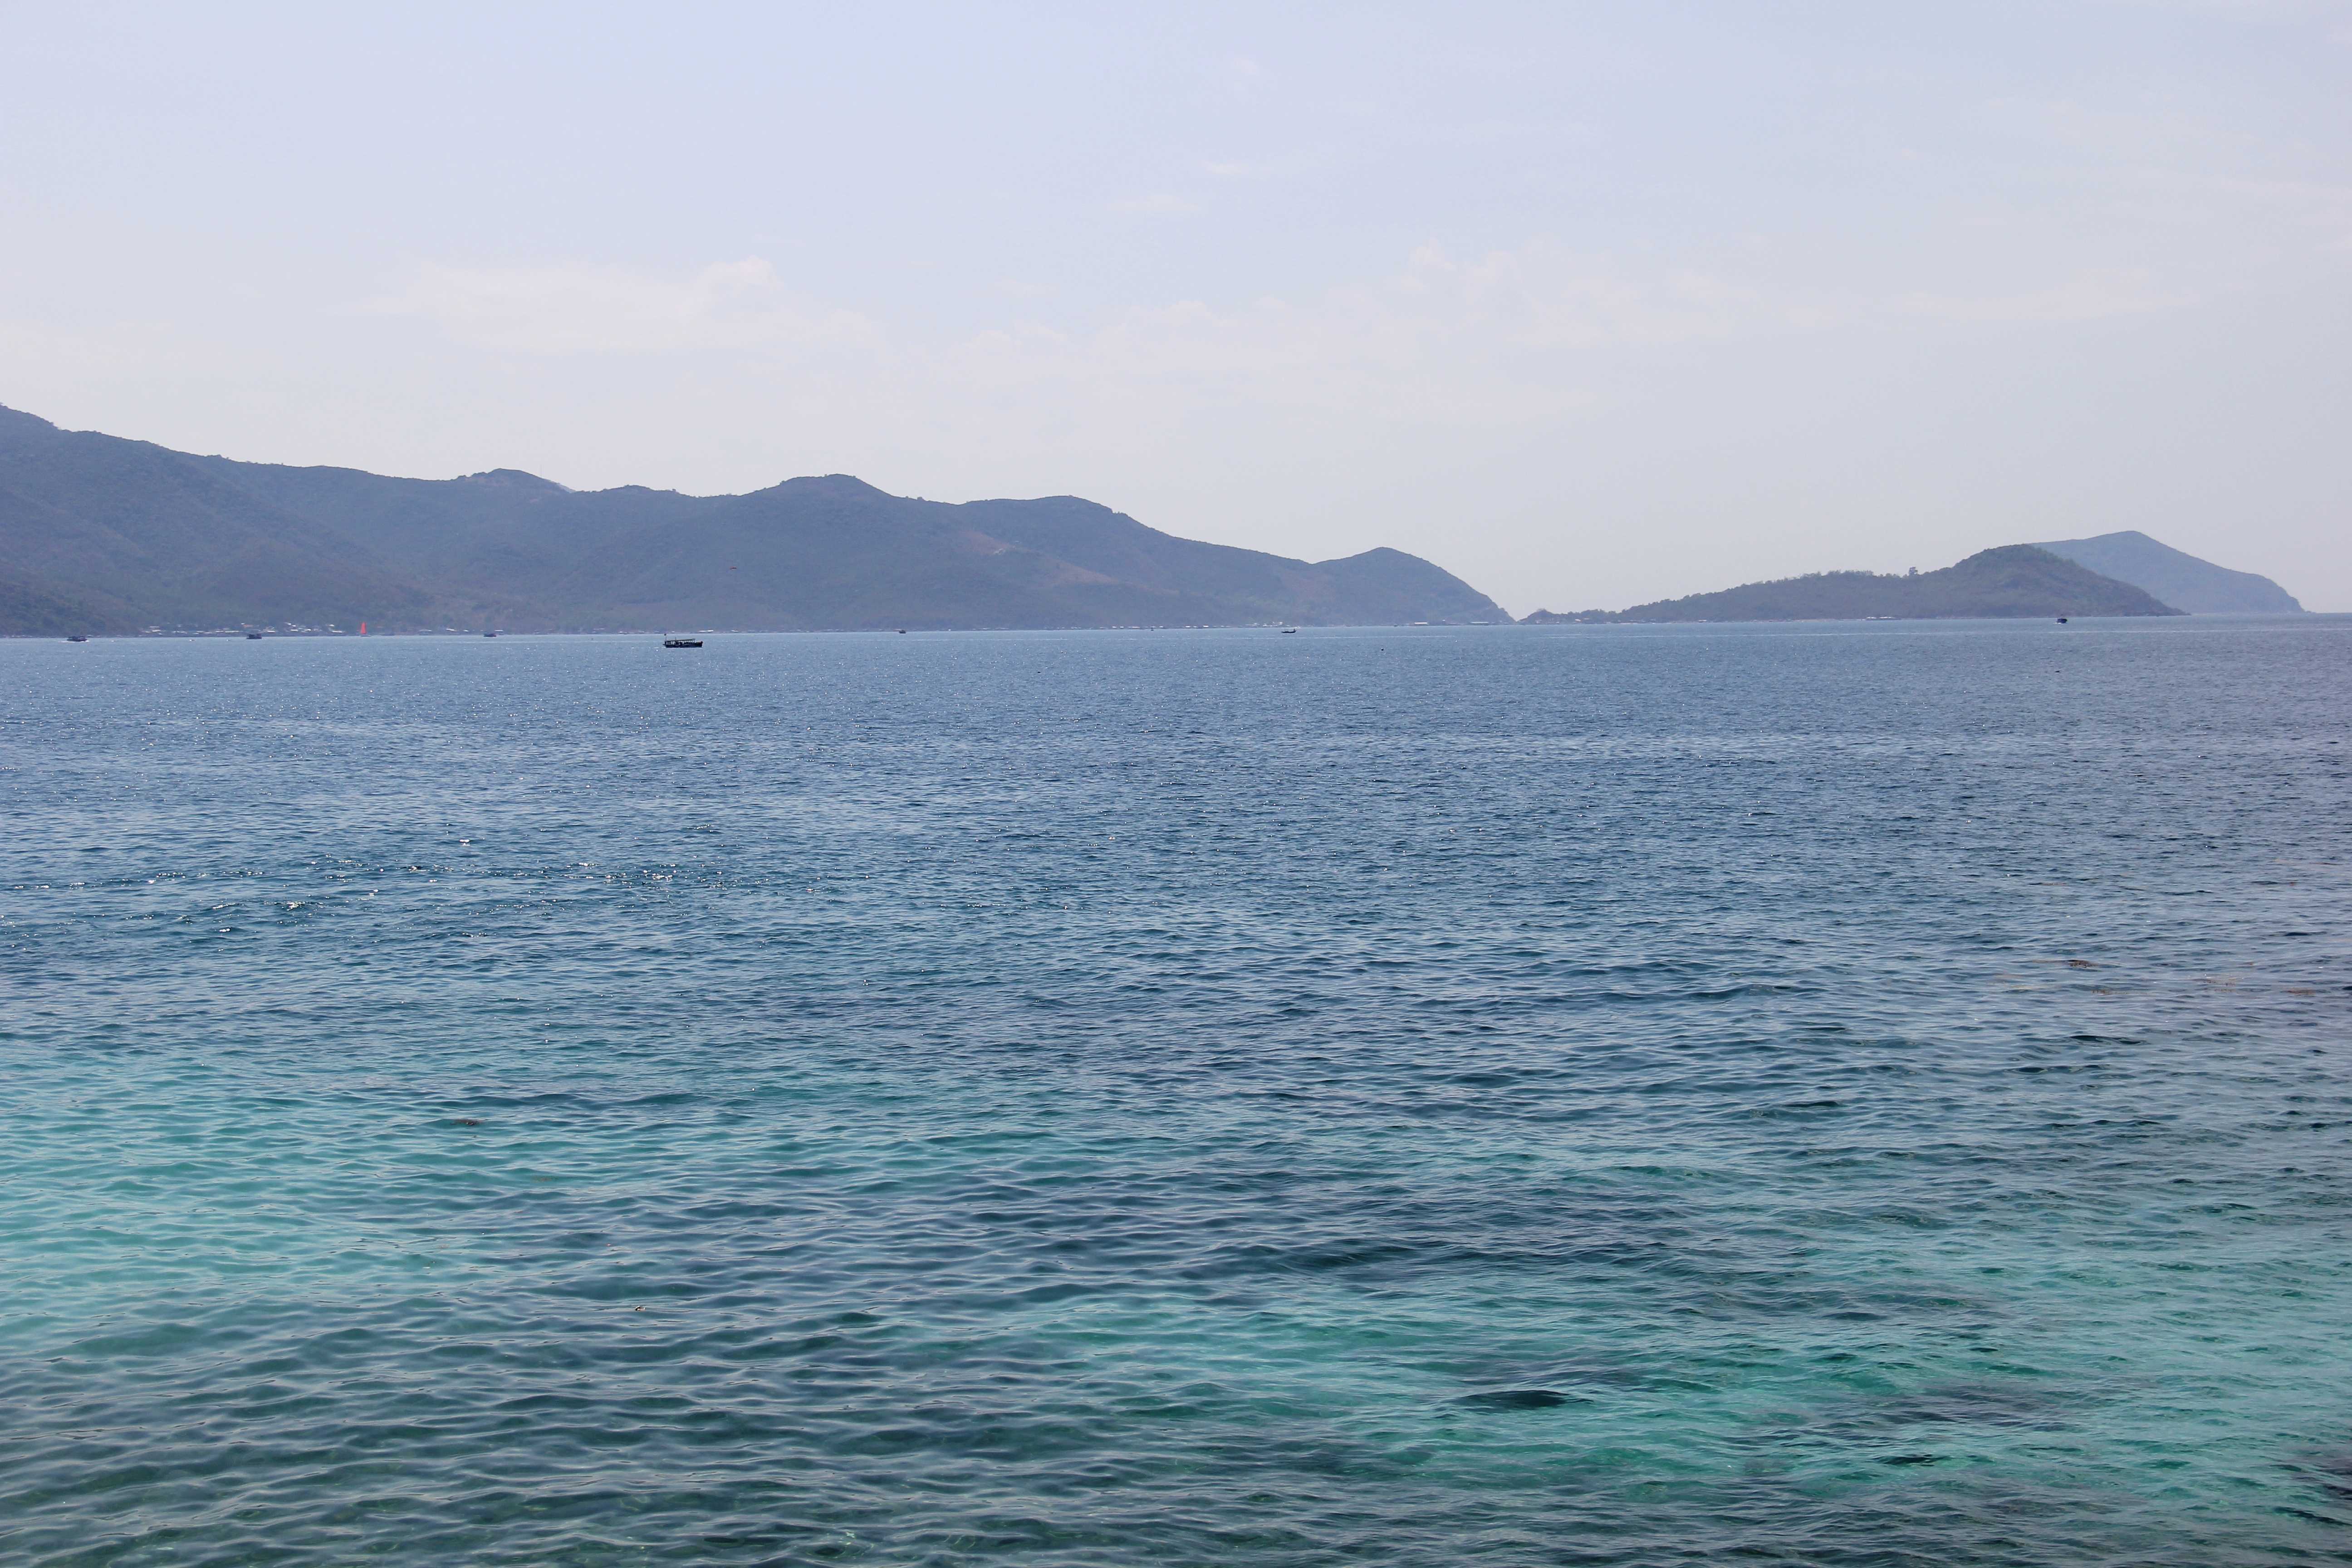
user: text: Có bao nhiêu khối đất liền hoặc đảo chính có thể nhìn thấy rõ ở đường chân trời trong hình?
assistant: text: Ba

user: text: Hình ảnh này chủ yếu mô tả loại địa hình tự nhiên nào?
assistant: text: Biển và các hòn đảo

user: text: Phong cảnh biển trong hình thường gắn liền với hoạt động kinh tế hoặc du lịch nào ở Việt Nam?
assistant: text: Du lịch biển, nghỉ dưỡng hoặc đánh bắt hải sản

user: text: Các khối đất liền trong hình, bao gồm cả dãy núi và các hòn đảo nhỏ hơn, nằm ở vị trí nào so với mặt biển và có đặc điểm chung gì về cảnh quan?
assistant: text: Chúng nằm ở phía xa, tạo thành đường chân trời. Đặc điểm chung là có dạng đồi núi trùng điệp, màu xanh của cây cối và hòa vào nền trời mờ ảo.